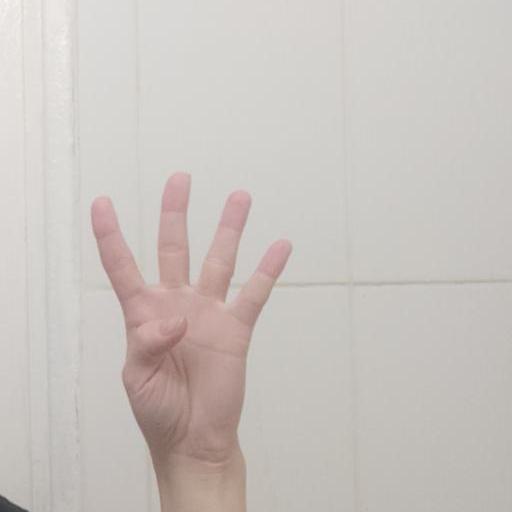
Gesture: four